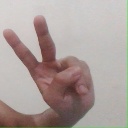
अक्षर: ऐ